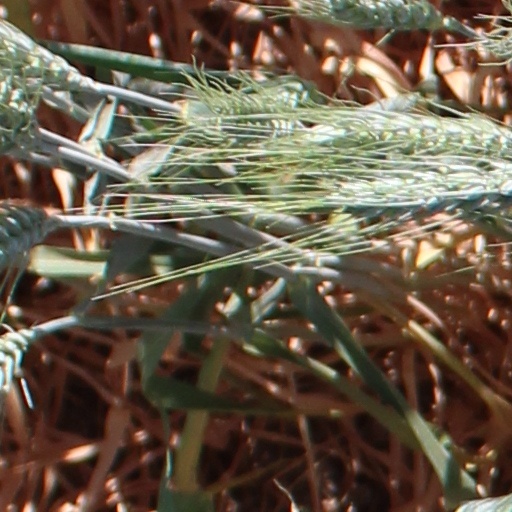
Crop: wheat